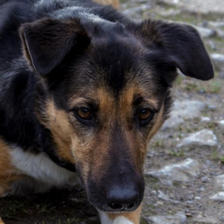
Label: animals